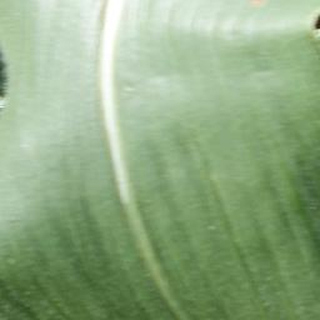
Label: healthy_corn